Luen Yick Fishermen Village

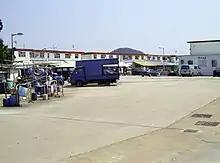
Luen Yick Fishermen Village.

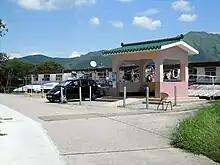
Luen Yick Fishermen Village.

Luen Yick Fishermen Village is a village in Yim Tin Tsai, Tai Po District, Hong Kong.